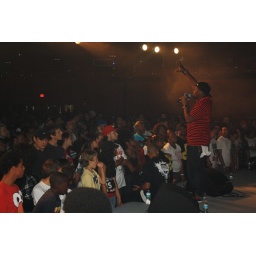
that guy in the red hat down there...he was sooooo HOT! ;)